Samoans

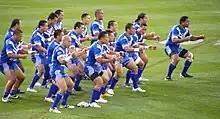
Samoa RLWC team performing a Siva Tau in 2008

When a member of extended family dies, the funeral preparations start almost immediately. Choirs are directed to the mourner's land. The deceased body is bathed and dressed in white. They are placed on woven mats before the funeral less than 24-hours later. During those 24-hours, at least one family member has to stay with the deceased. A feast concludes the event, with food being served to mourners and people who helped with the burial. Other family members take over the responsibilities of the deceased while still serving their own personal chores around the land.